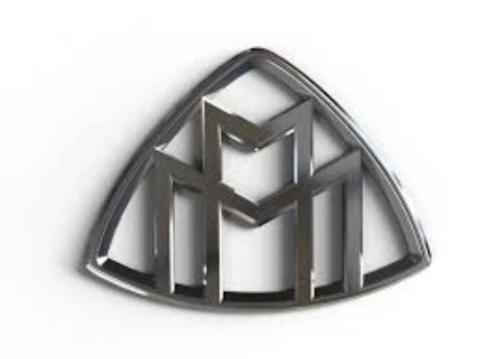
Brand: maybach-1
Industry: Transportation